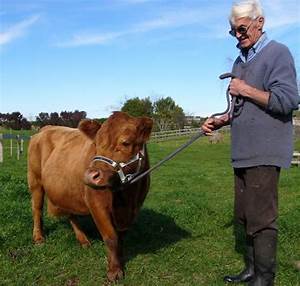
Label: cow